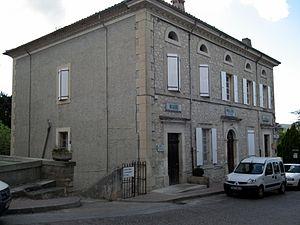
Mairie de Mollans-sur-Ouvèze - Drôme - France
Mollans-sur-Ouvèze est une commune française située dans le département de la Drôme, en région Auvergne-Rhône-Alpes, à la frontière entre le Dauphiné et le Comtat Venaissin.